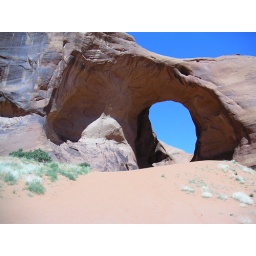
Enjoyed the rock formations and orange dunes in the backcountry.